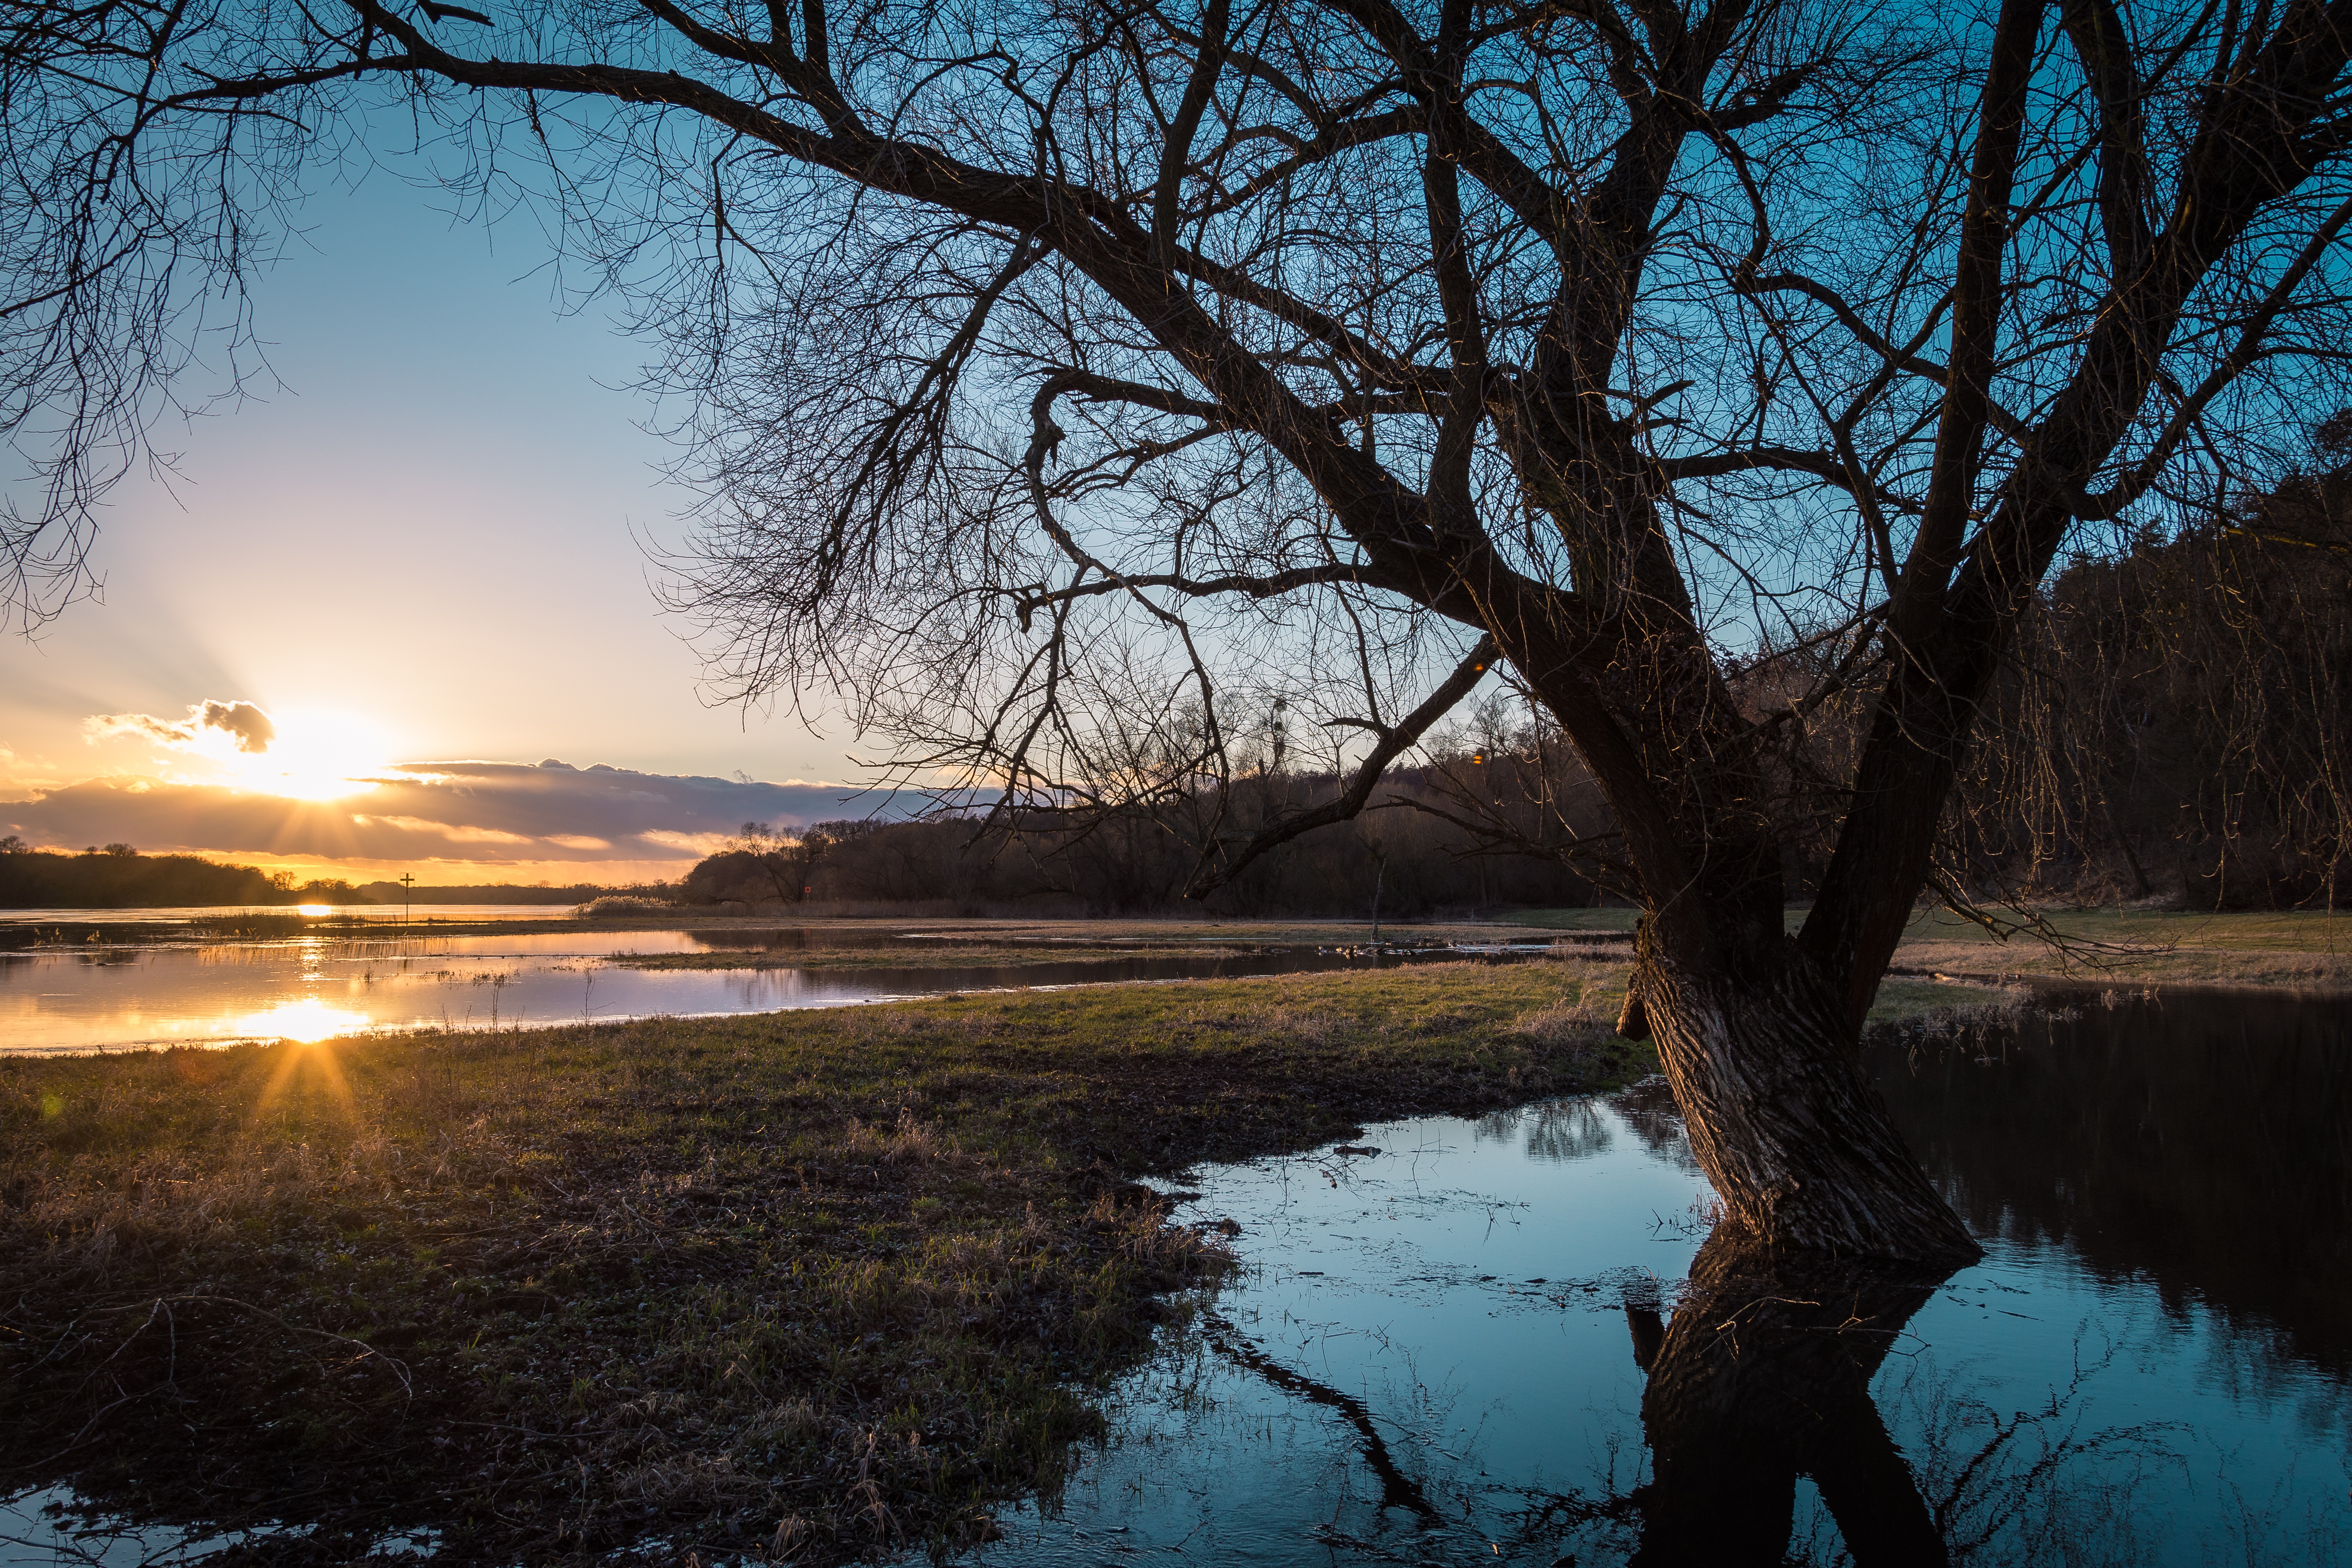
landscape, sea, tree, water, nature, branch, winter, sky, sunrise, sunset, sunlight, morning, shore, lake, dawn, river, dusk, evening, reflection, autumn, rest, season, waterway, body of water, trees, current, mood, waters, elbe, mirroring, sunbeam, atmospheric, back light, high water, atmospheric phenomenon, woody plant